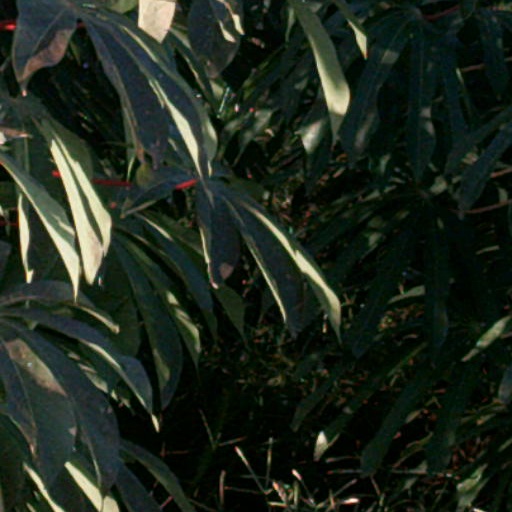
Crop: cassava